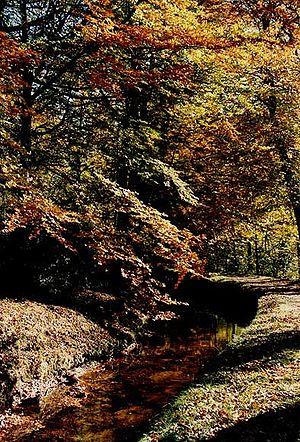
La liste des sites classés de l'Aude présente les sites naturels classés du département de l'Aude.
Arfons est une commune française située dans le département du Tarn, en région Occitanie.